Kumaon division

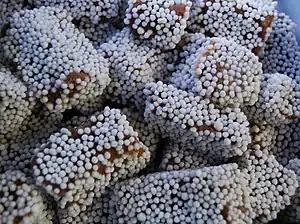
Bal Mithai, originated in Almora, and now has become a symbol of Kumaoni cuisine

The Katyuri dynasty was a ruling Hindu dynasty of Khasha origin that was founded by Vashudev Katyuri. They established their kingdom and called it Kurmanchal kingdom, dominating lands of varying extent from the 'Katyur' (modern day Baijnath) valley in Kumaon, between 7th and 11th centuries AD, and establishing their capital at Baijnath in Bageshwar district, which was then known as Kartikeyapura and lies in the centre of 'Katyur' valley. Brahmadev mandi in Kanchanpur District of far western Nepal was established by Katyuri king Brahma Deo. At their peak, the kurmanchal kingdom of Katyuri kings was extended from Sikkim in the east to Kabul, Afghanistan in the west, before fragmenting into numerous principalities by the 12th century.